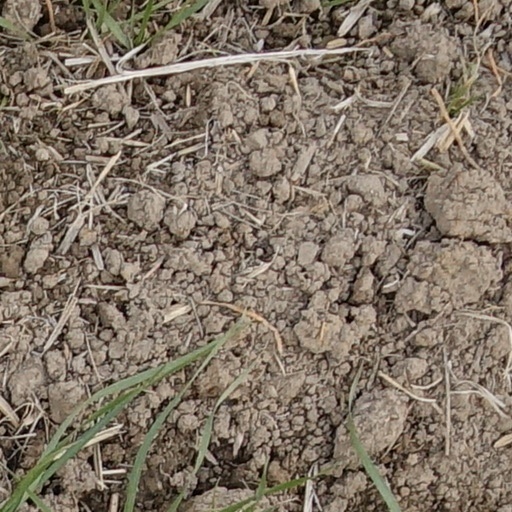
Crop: wheat